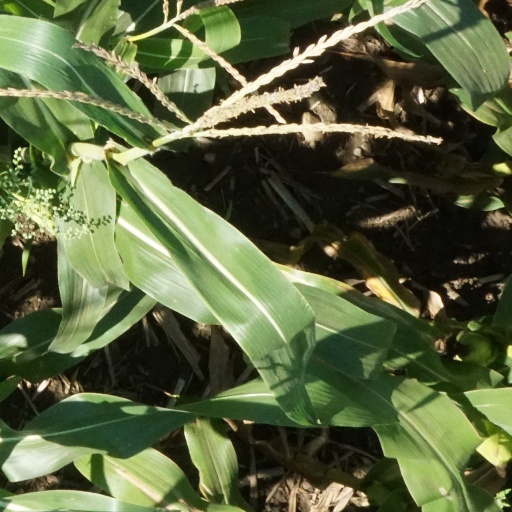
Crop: maize; corn